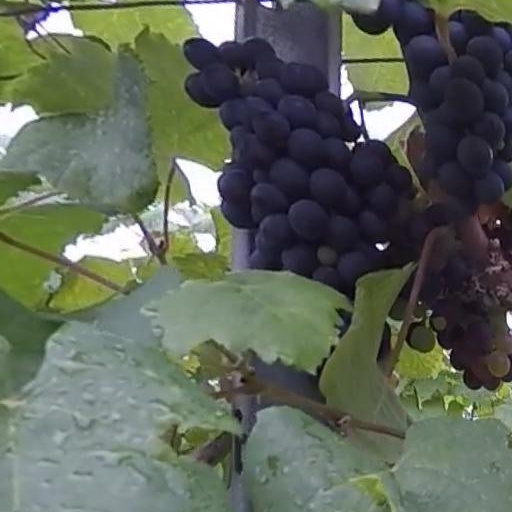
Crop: grape